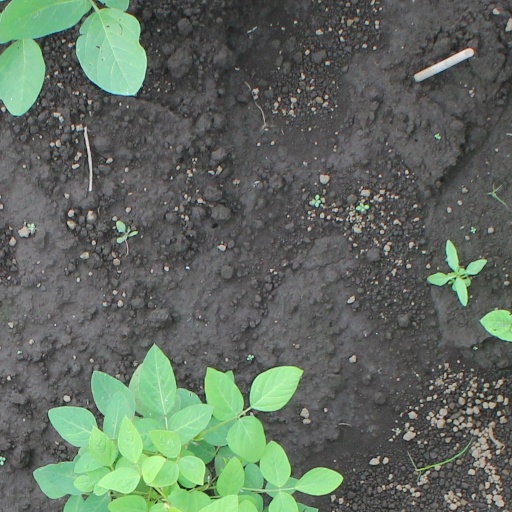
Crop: soybean